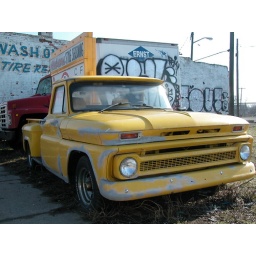
I found this truck for sale by the side of the road somewhere in Detroit. I just love old trucks.